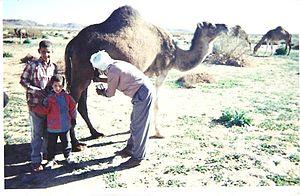
Chameau à Koudiat Zrigat, Béchar, (Algérie)
Le lait de chamelle ou lait de dromadaire est le lait produit par les femelles camélidés pour nourrir leurs petits.